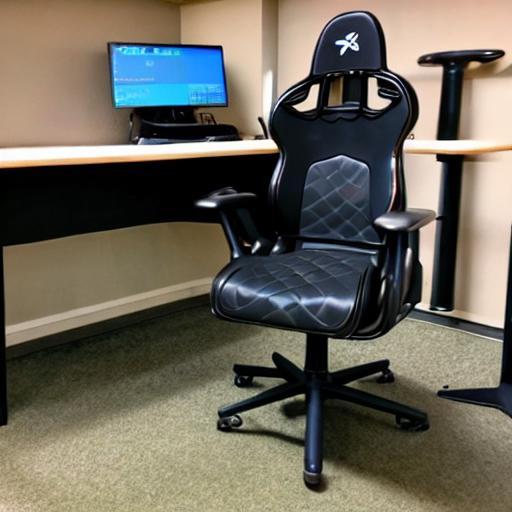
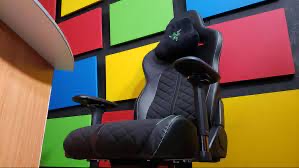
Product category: items_chair
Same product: no